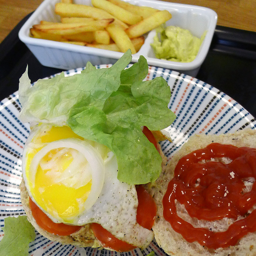
A table topped with a plate with a sandwich and a container of fries.
a black tray with some French fries and a plate with some food
A sandwich with egg, lettuce, and ketchup is on a plate with a side of fries.
A plate containing a sandwich near a bowl of fries.
A picture of a person having a burger and fries for lunch.